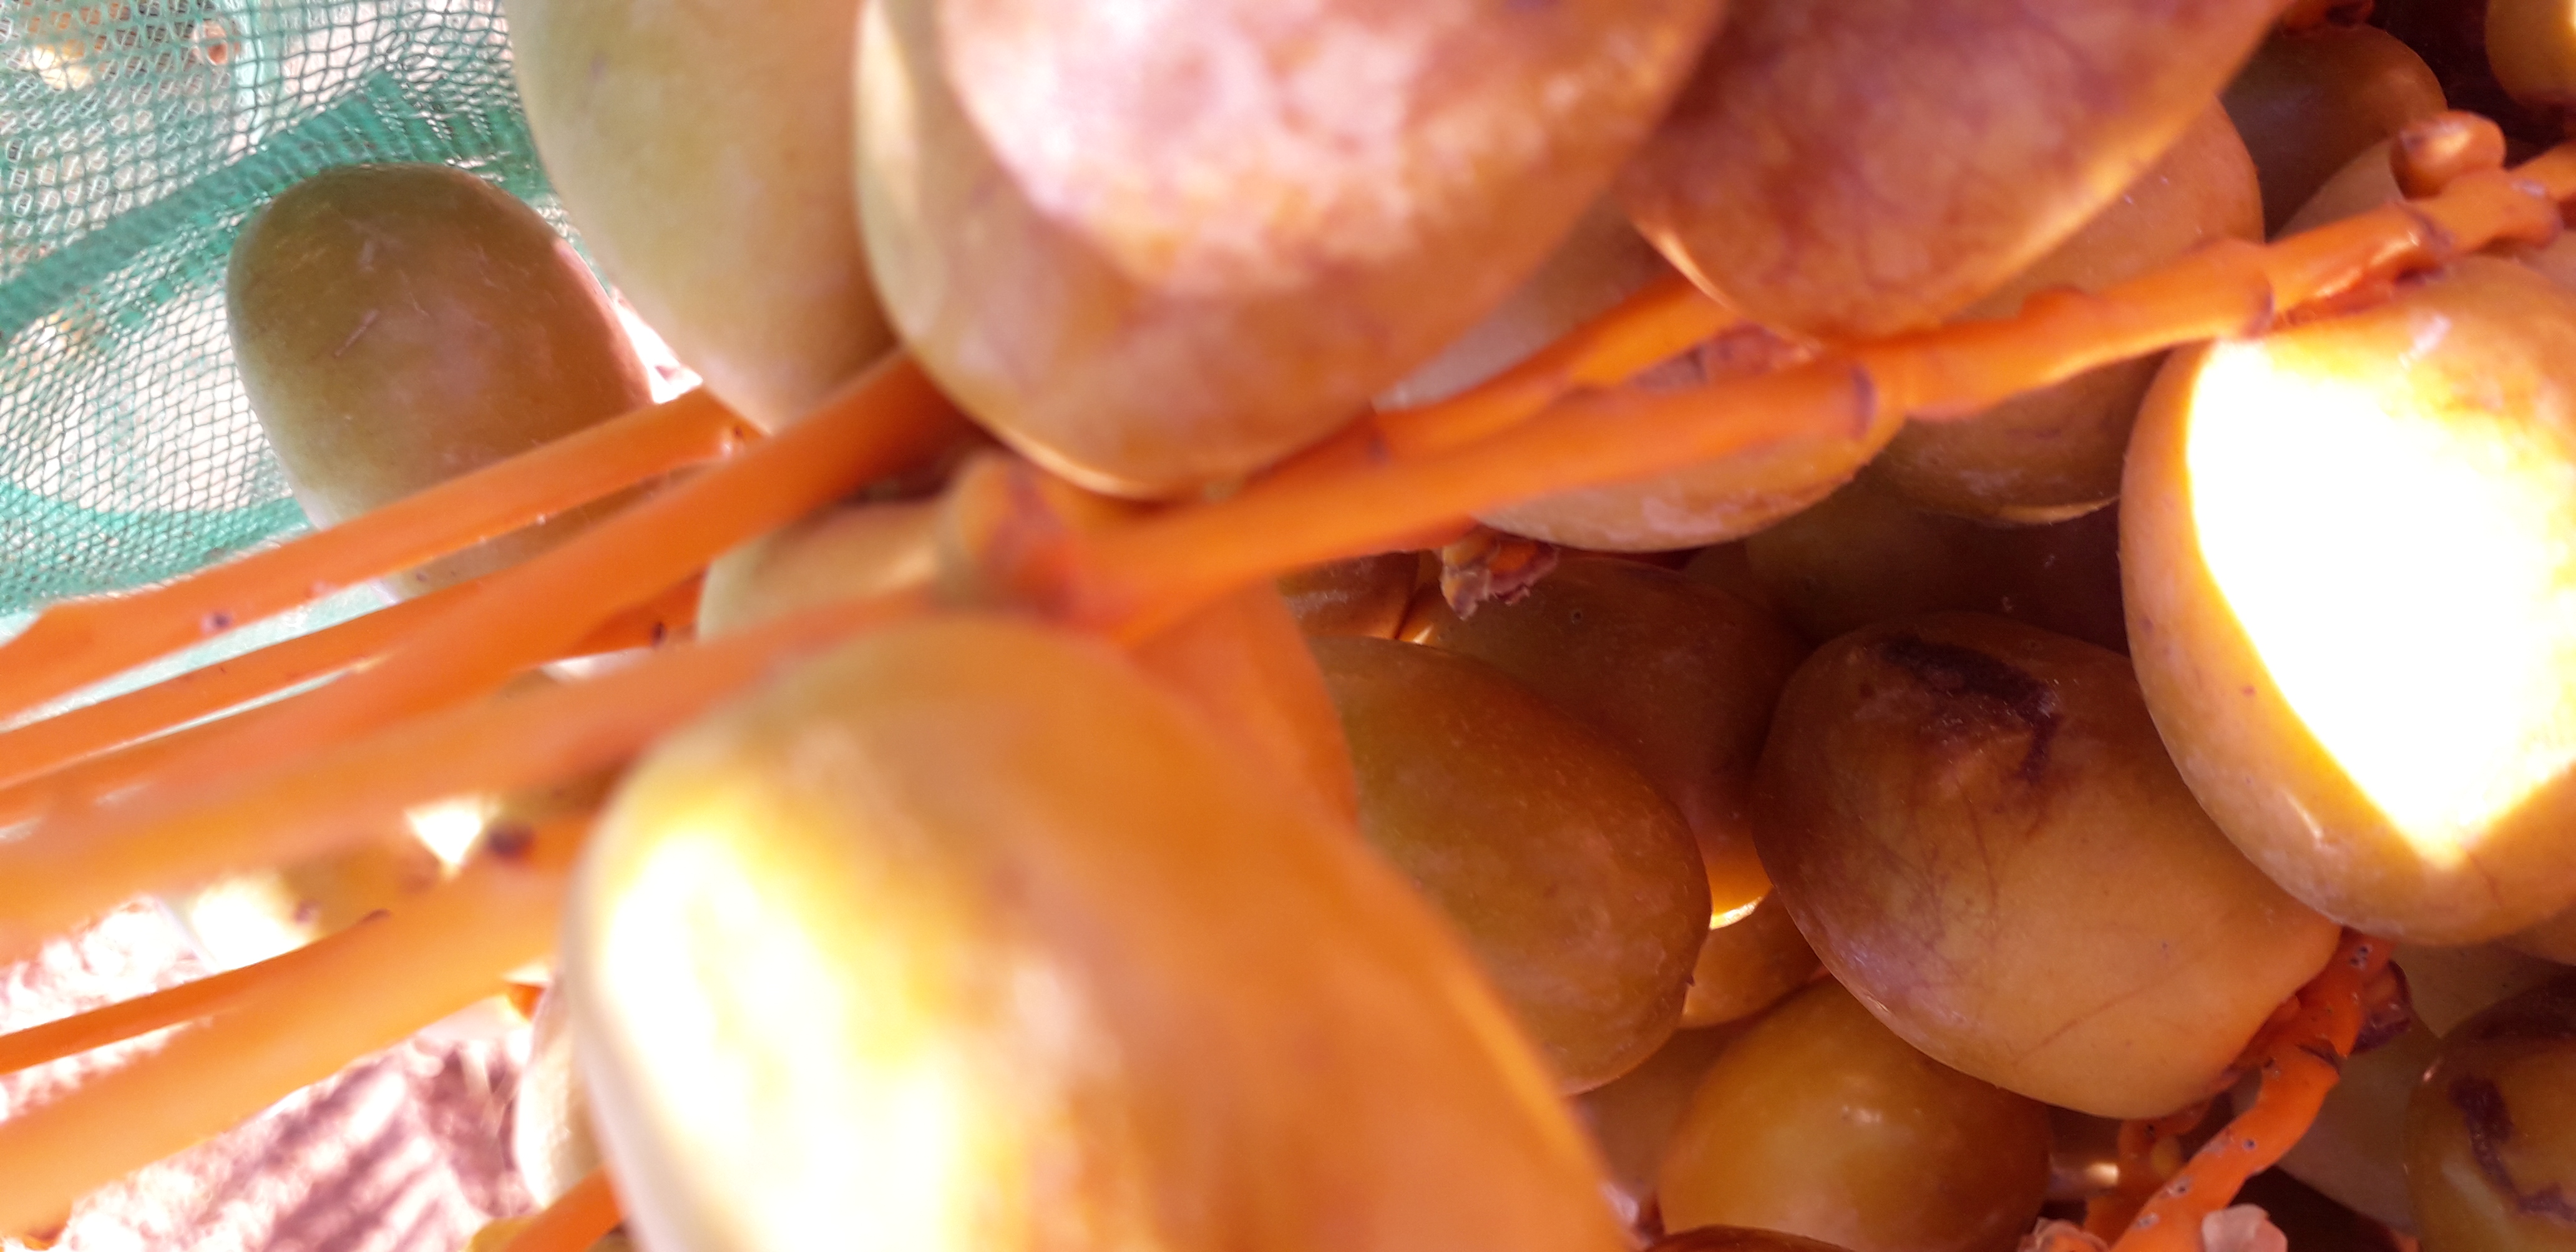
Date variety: Boufagous